Osborn Wyddel

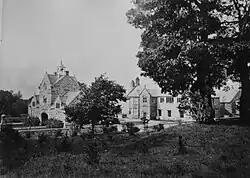
Plas Cors y Gedol, Wales, right side frontage, residence of Osborn

Osborn Wyddel the Irishman (fl. 1280), also known as Osborne Fitzgerald, was the founder of the Fitzgerald House of Corsygedol, Wynne of Ynys maengwyn, Wynne of Maes y neuadd, and other important families in Merionethshire. One of its cadet branches is the House of Yale.